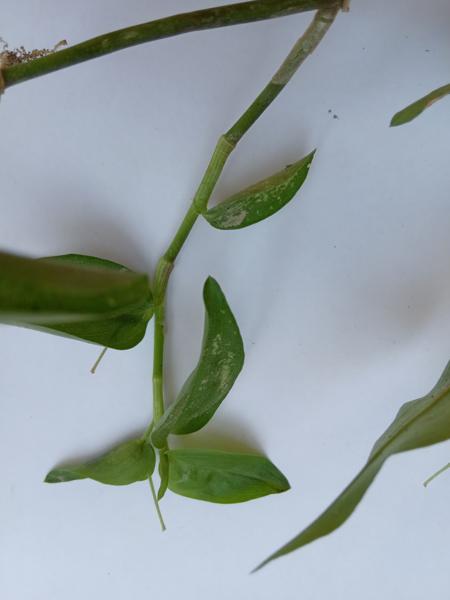
Weed species: Commelina benghalensis